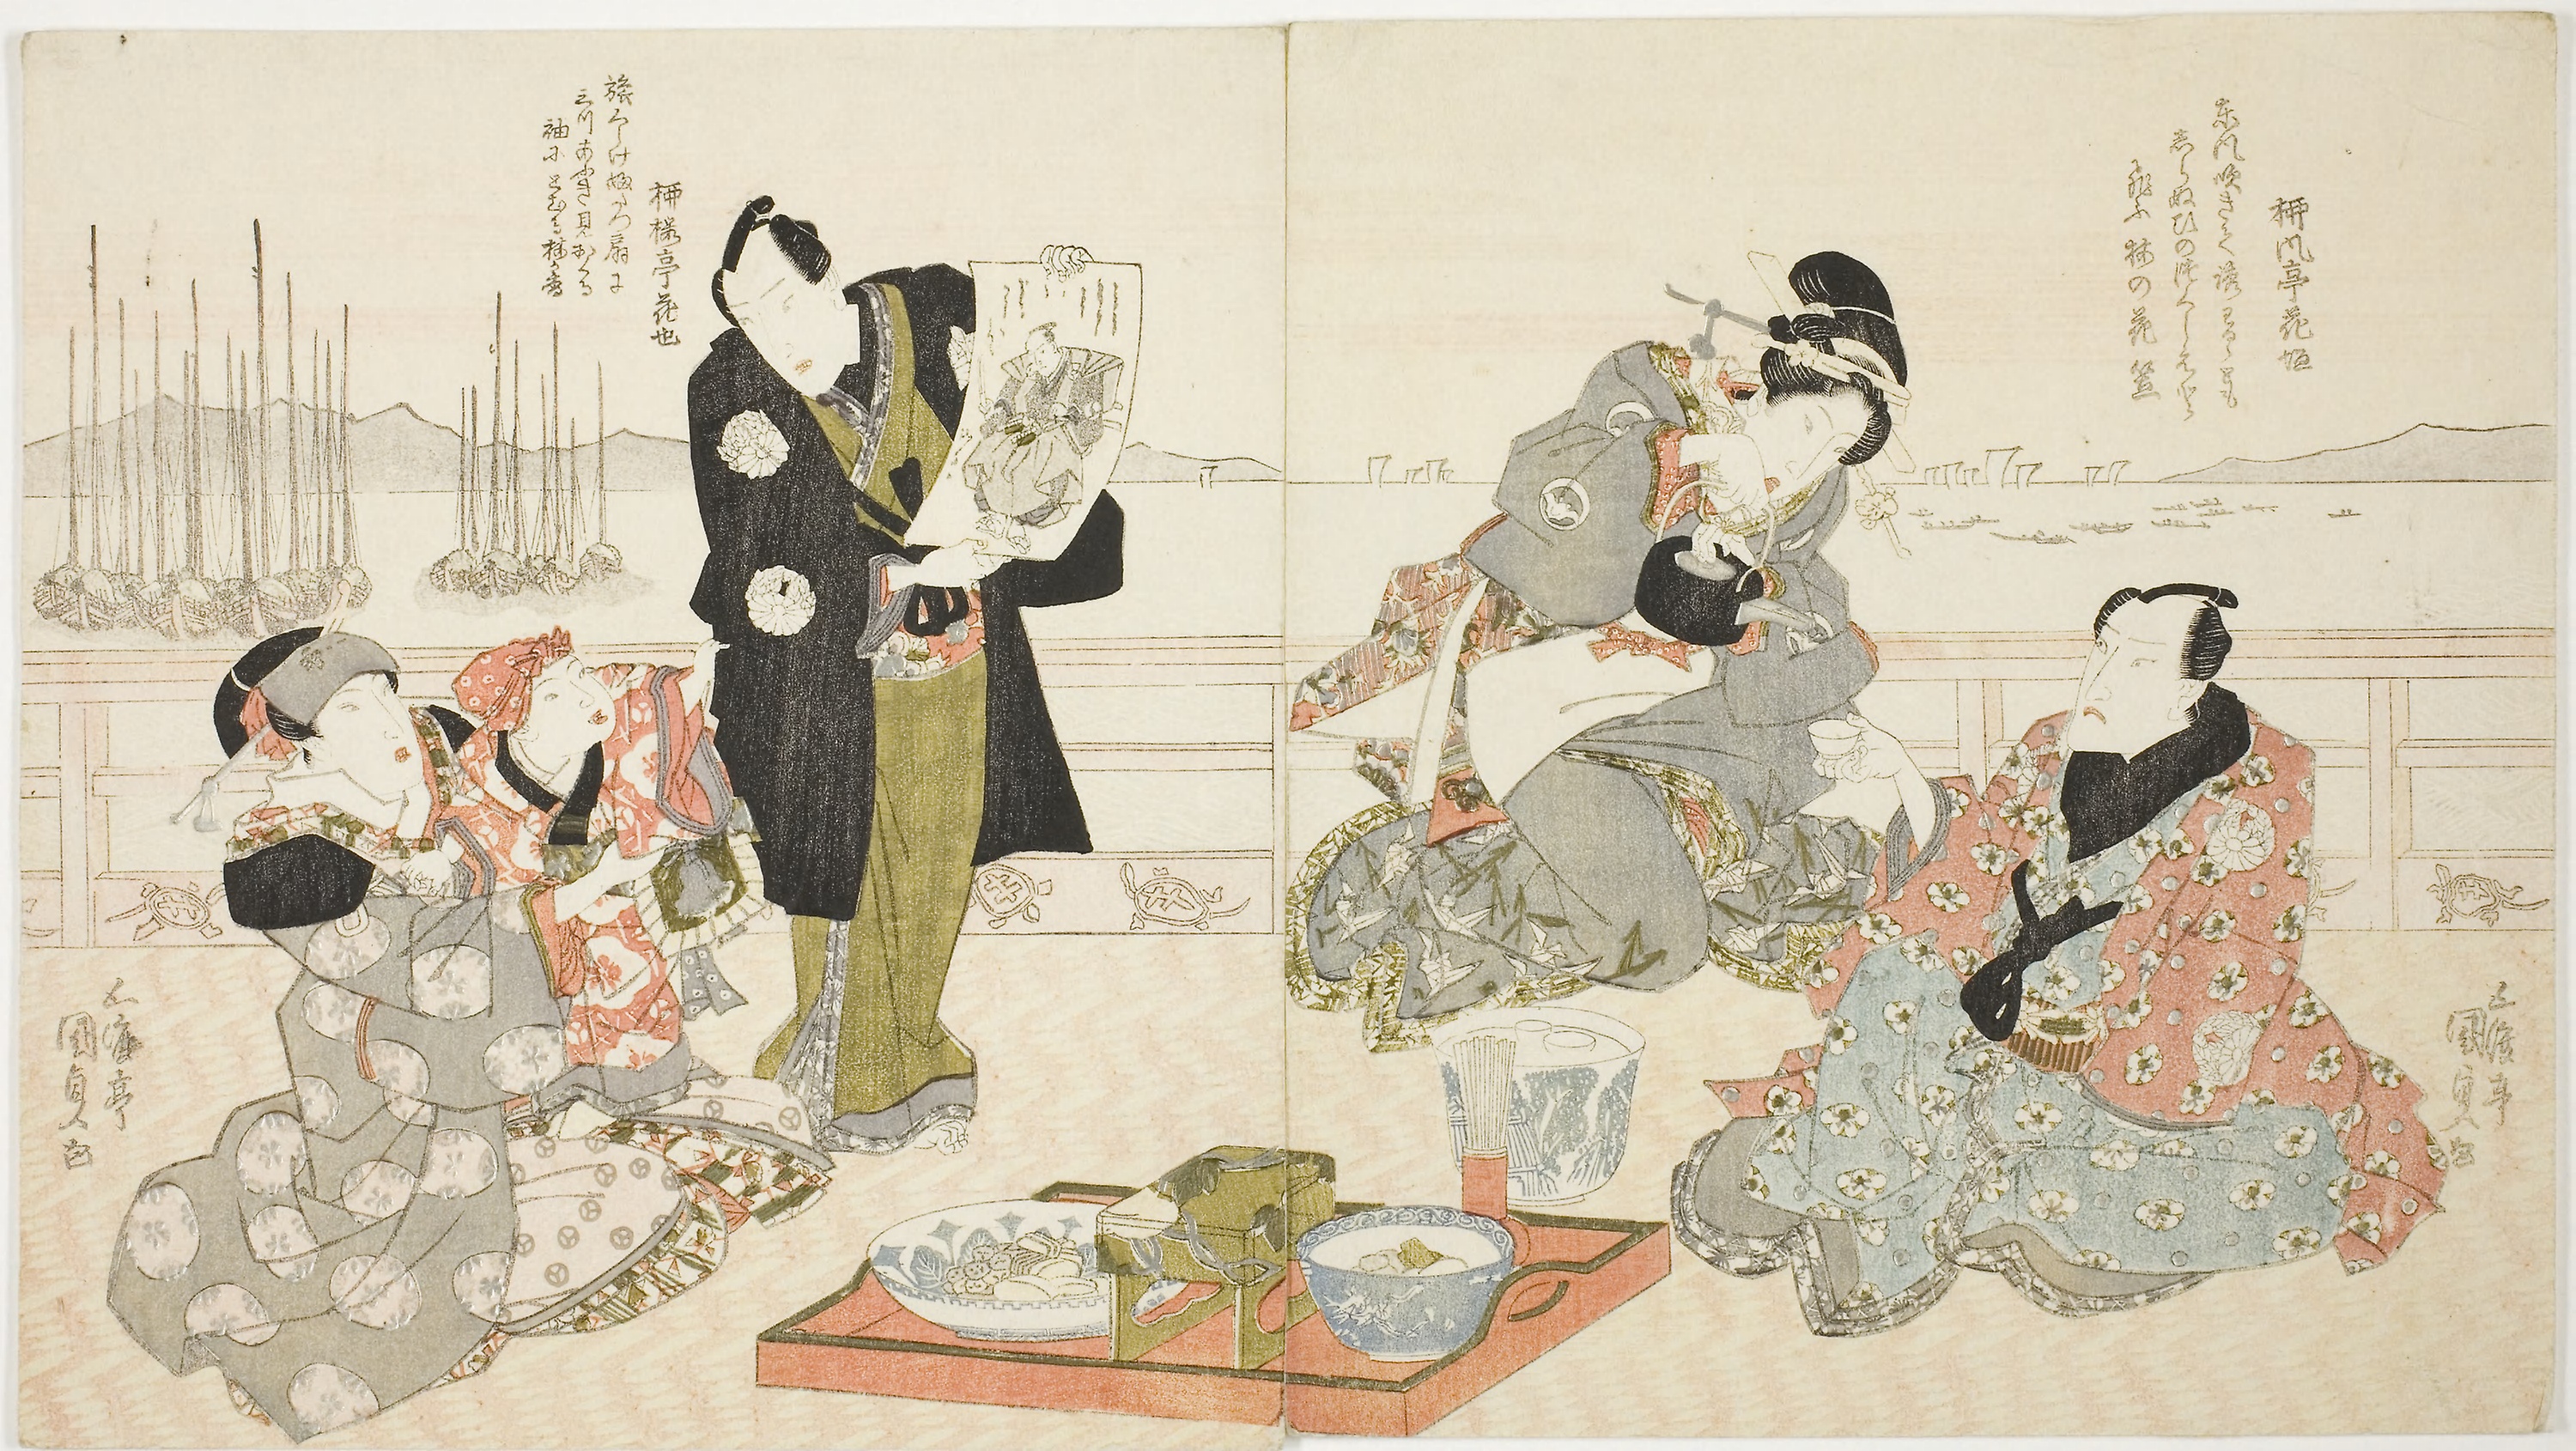
illustration, art, fashion, fashion illustration, Victorian fashion, costume design